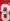
Number: 8